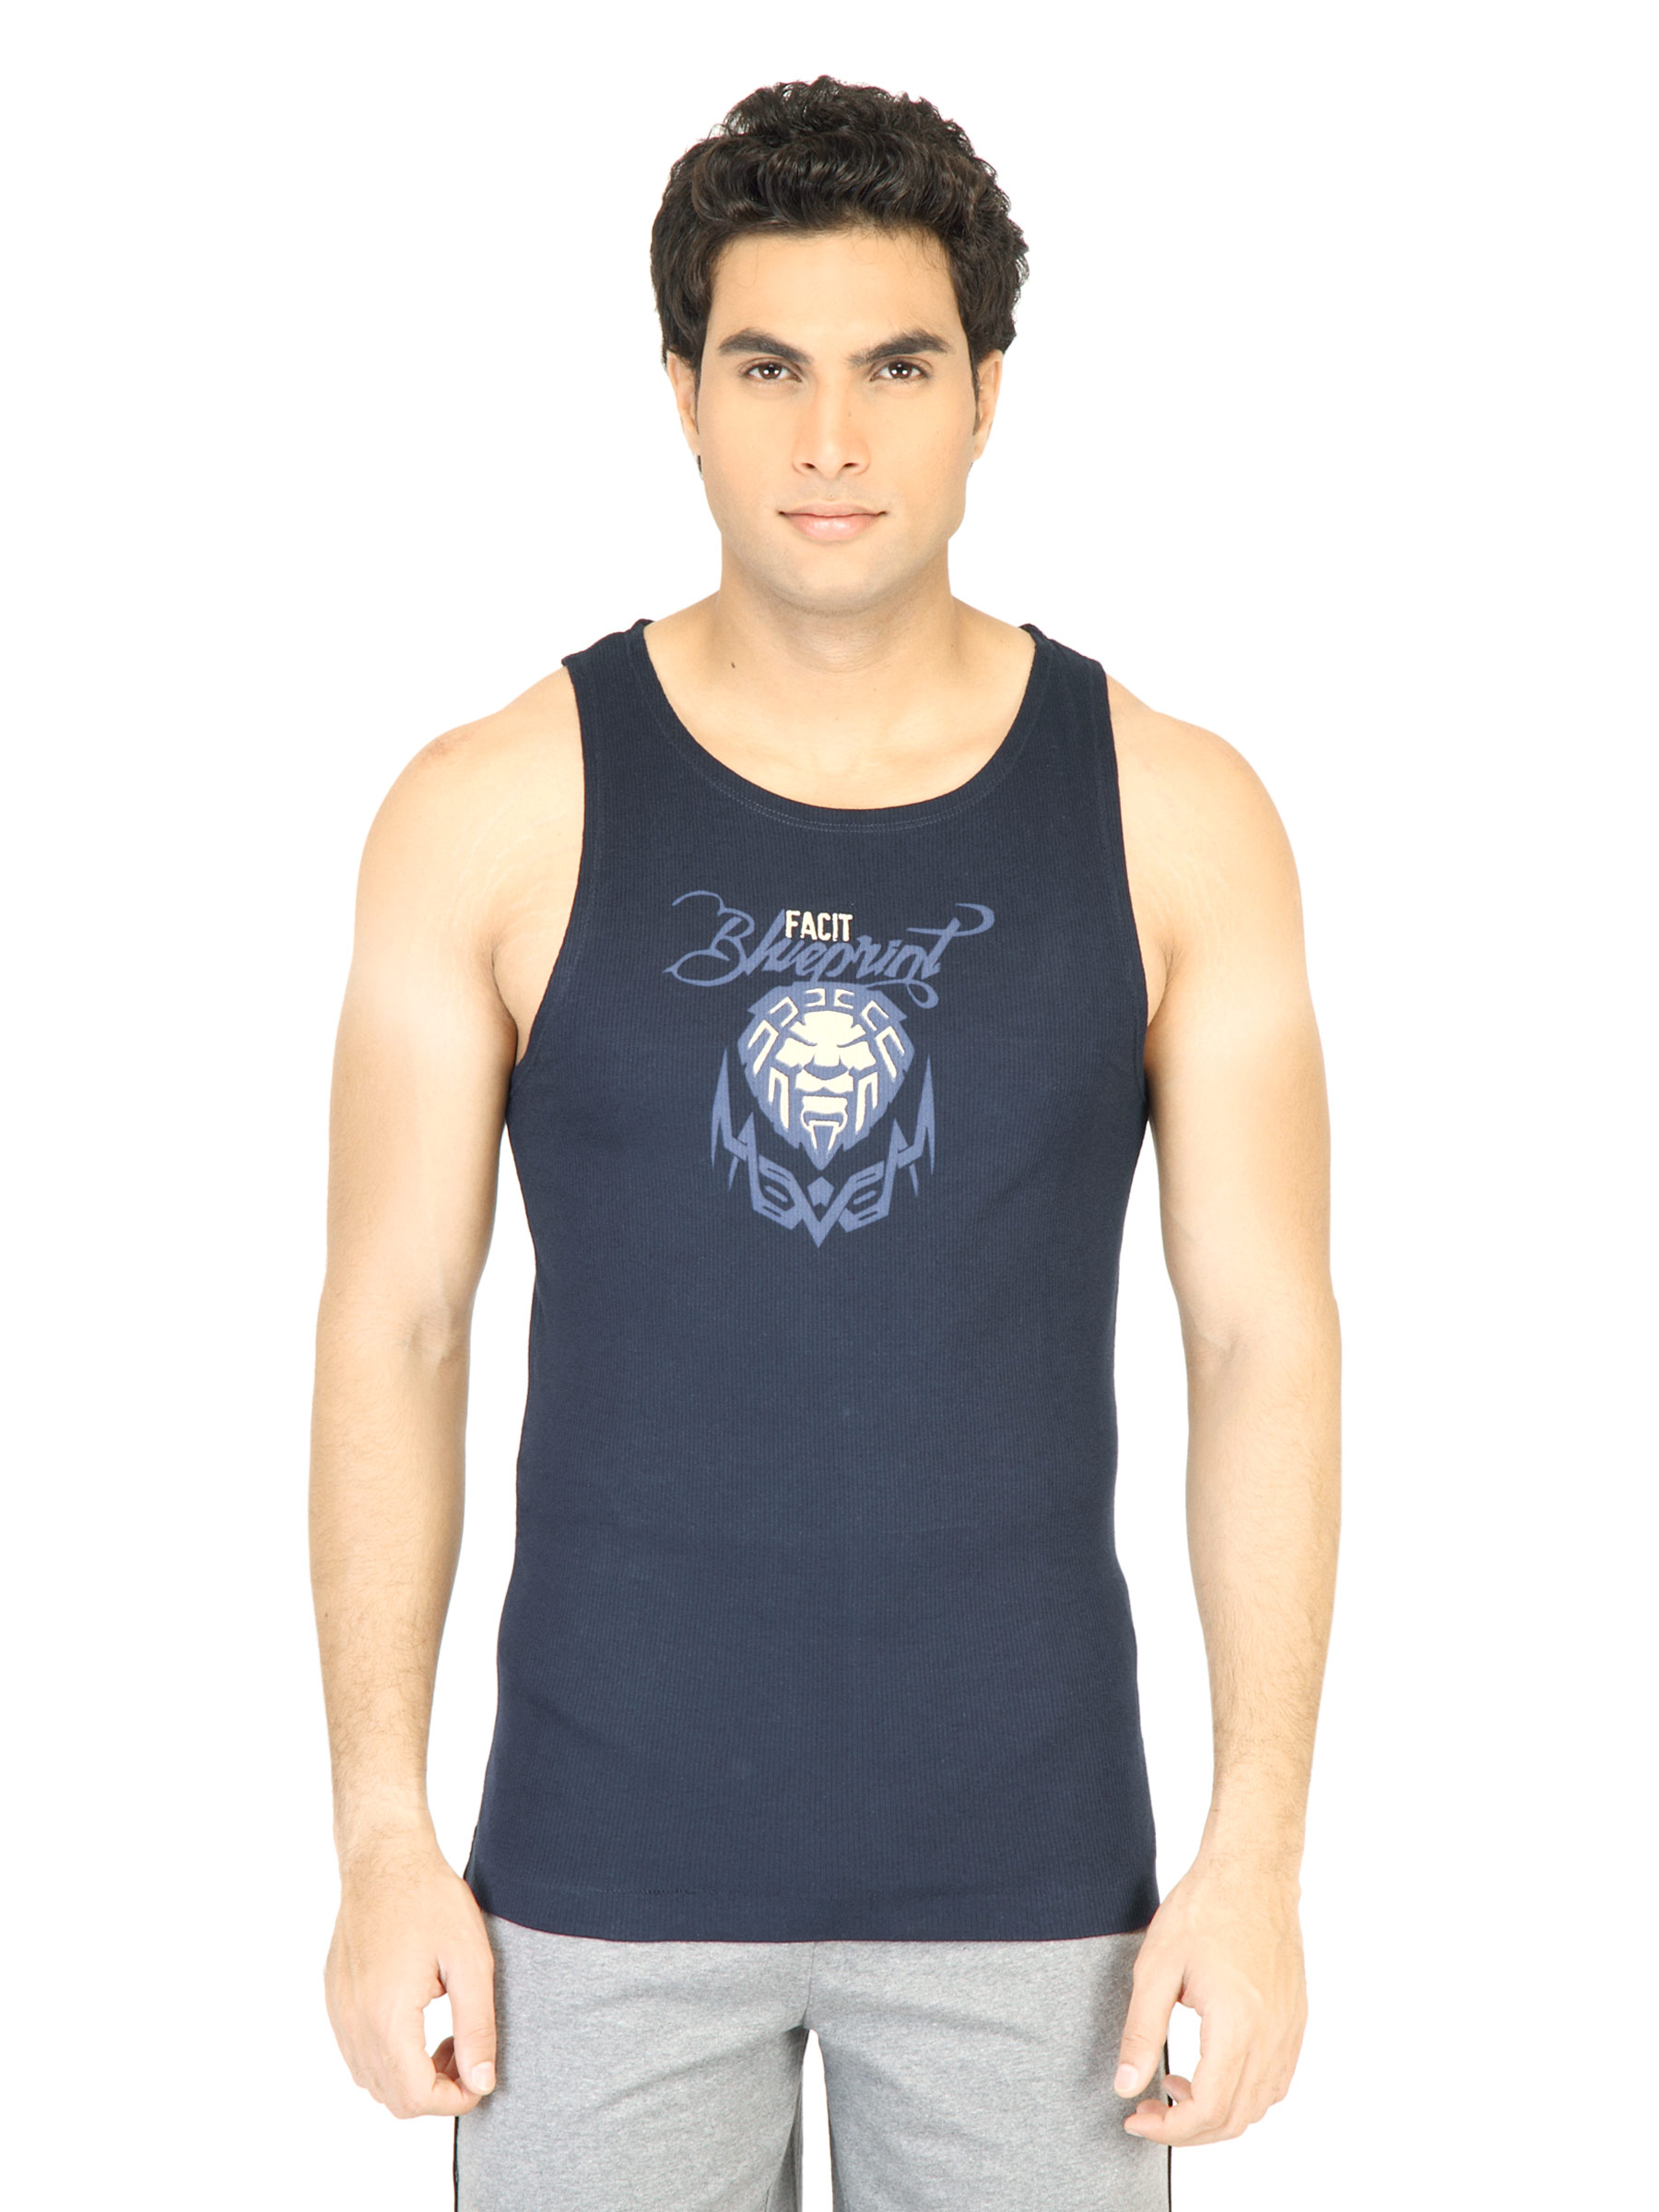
Facit Men Bicep Tee Navy Blue Innerwear Vest
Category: Apparel / Innerwear / Innerwear Vests
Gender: Men
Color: Navy Blue
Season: Summer 2016
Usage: Casual